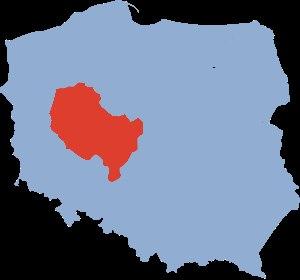
La voïvodie de Poznań était une unité de division administrative et un gouvernement local de Pologne entre 1946 et 1998. Auparavant, une Voïvodie de Poznań avait existé de 1921 à 1939, et une région homonyme avait également existé avant le deuxième partage de la Pologne de 1793.